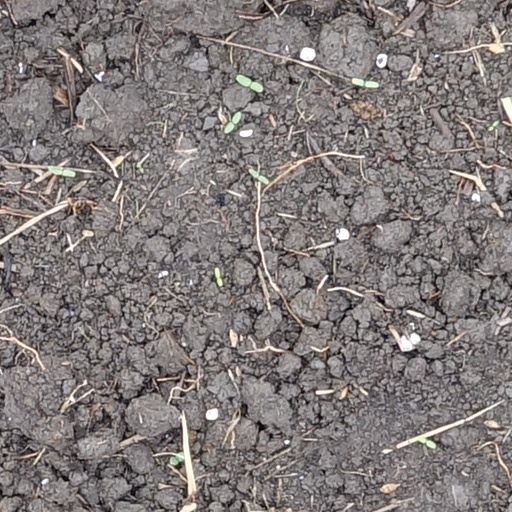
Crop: wheat